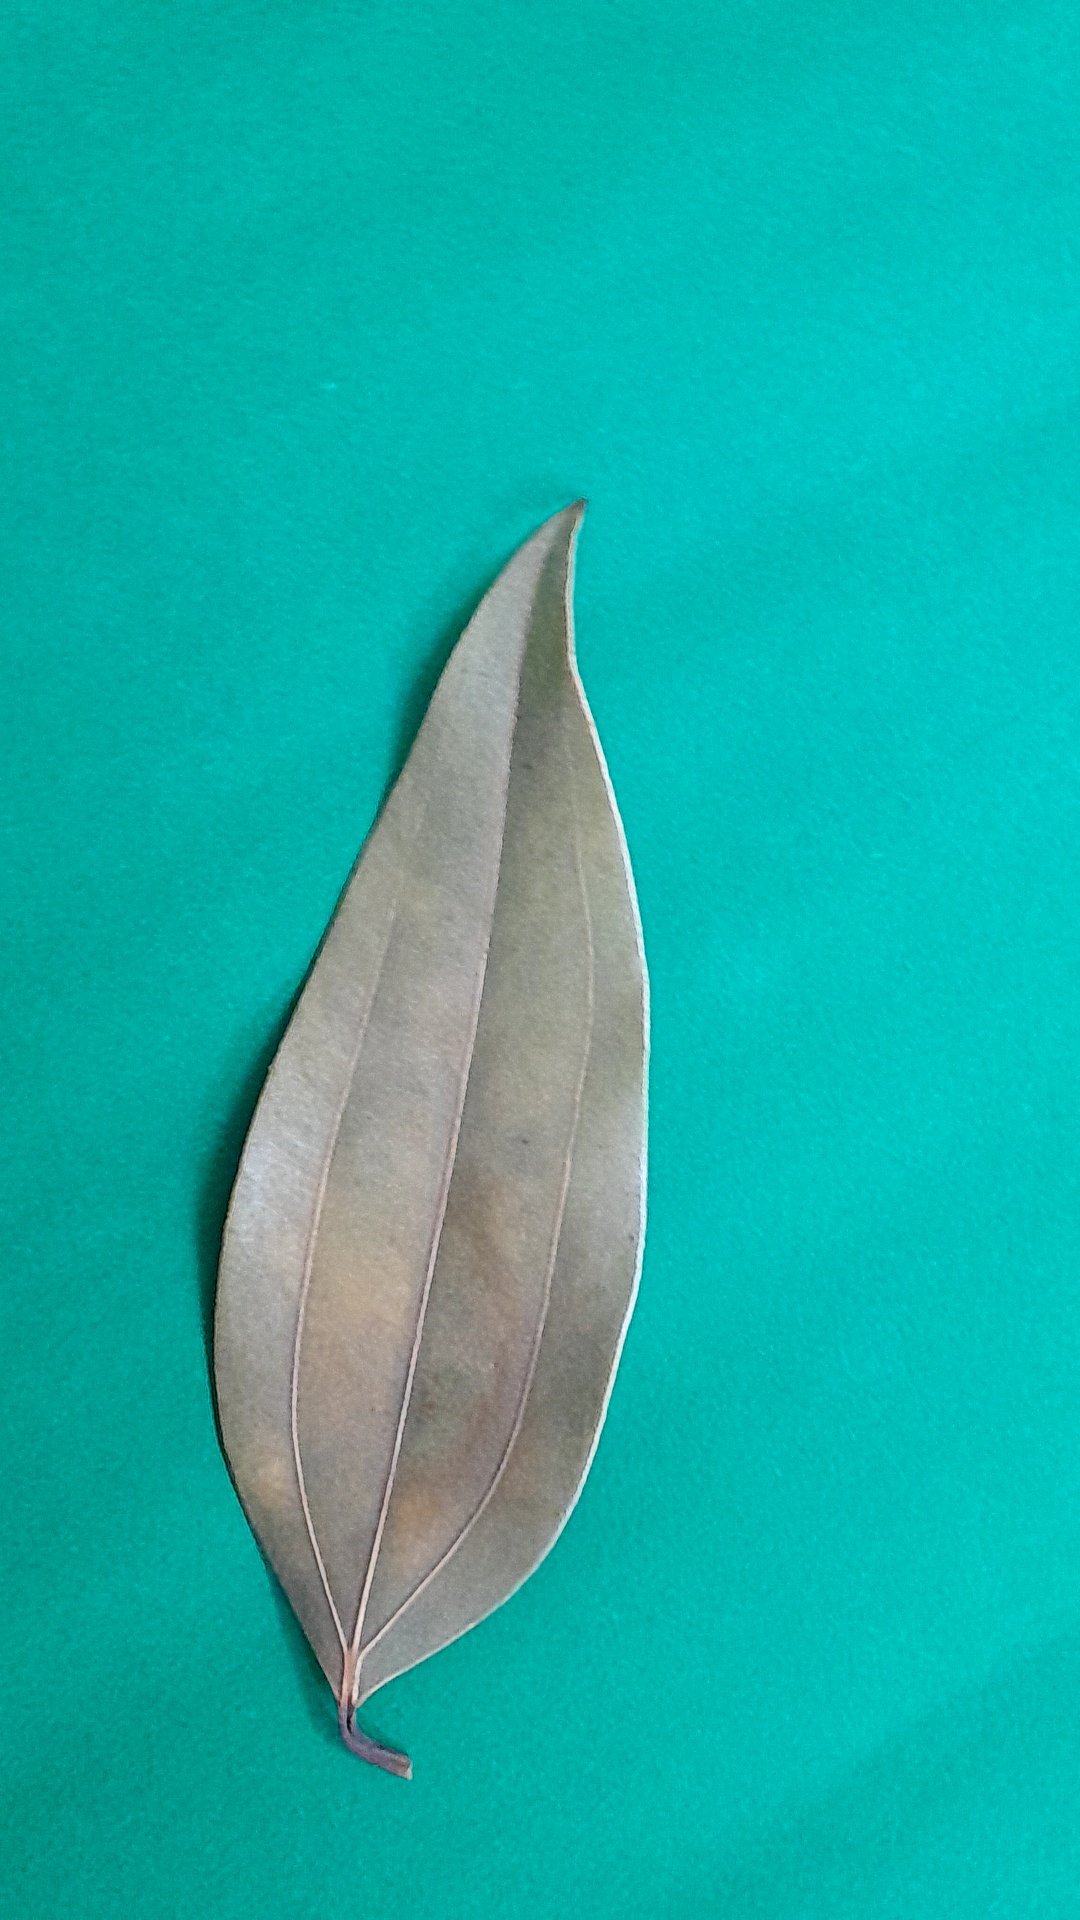
Label: Dry Leaf